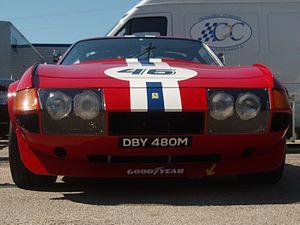
Une Ferrari 365 GTB/4 LM Daytona Groupe 4 de 1974. Cette voiture, VIN 17609, était en fait une 365 GTB/4 de route, transformée en 1982 selon les specifications des Daytona Groupe 4.En 2004, elle a été à nouveau modifiée pour devenir une réplique de la Ferrary S65 GTB/4 LM Daytona Groupe 4 VIN 14885, une véritable Daytona de course.